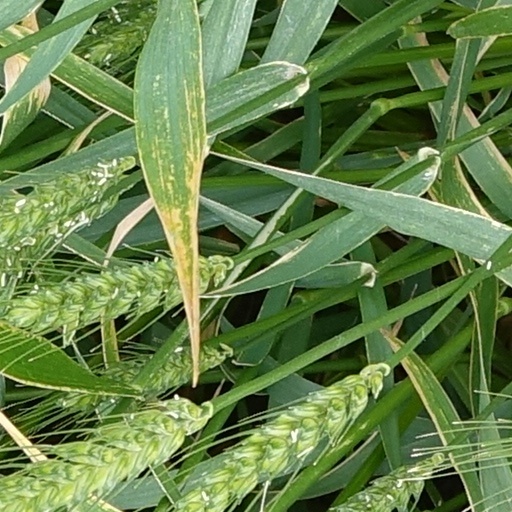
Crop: wheat